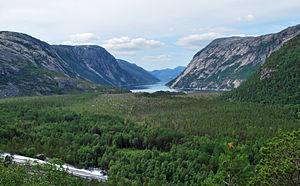
Cet article recense les sites inscrits au patrimoine mondial en Norvège.